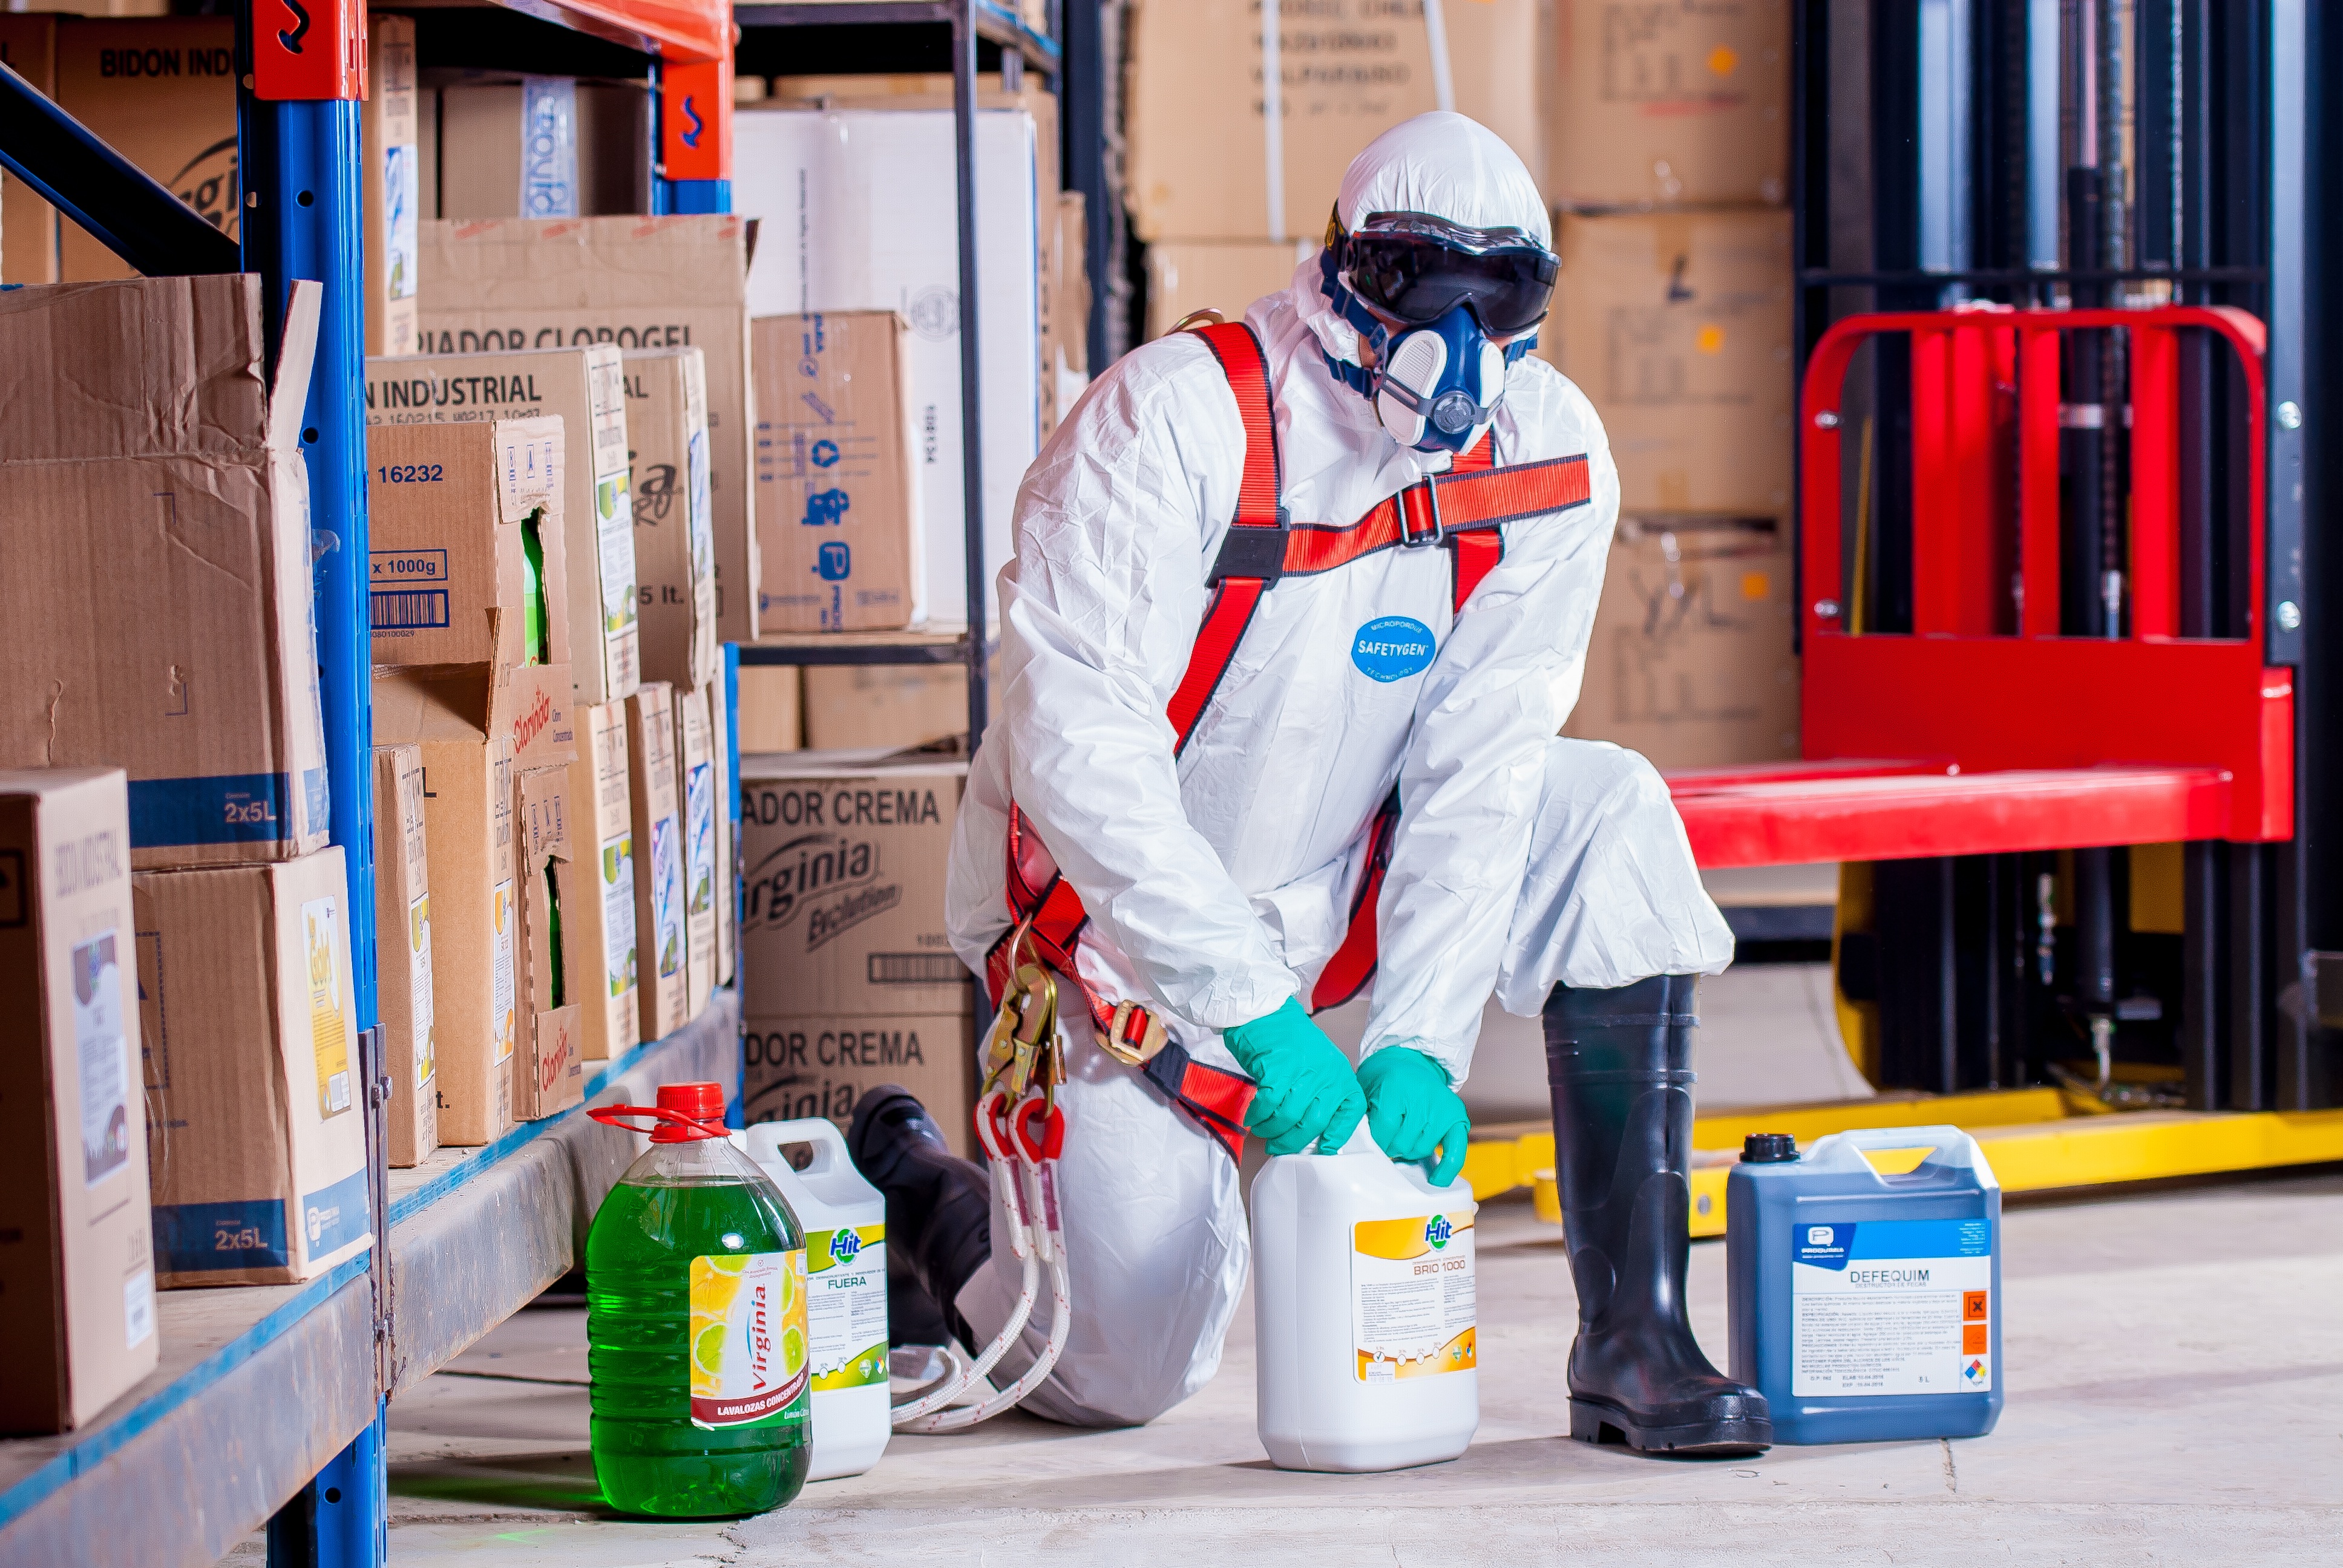
machine, security, worker, boots, manufactures, protection, costume, emergency, vest, gloves, supervisor, chemist, personal protection, logistic, cleanliness, work clothes, industrial safety, protective goggles, mandatory